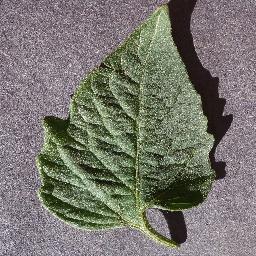
Label: Tomato___healthy